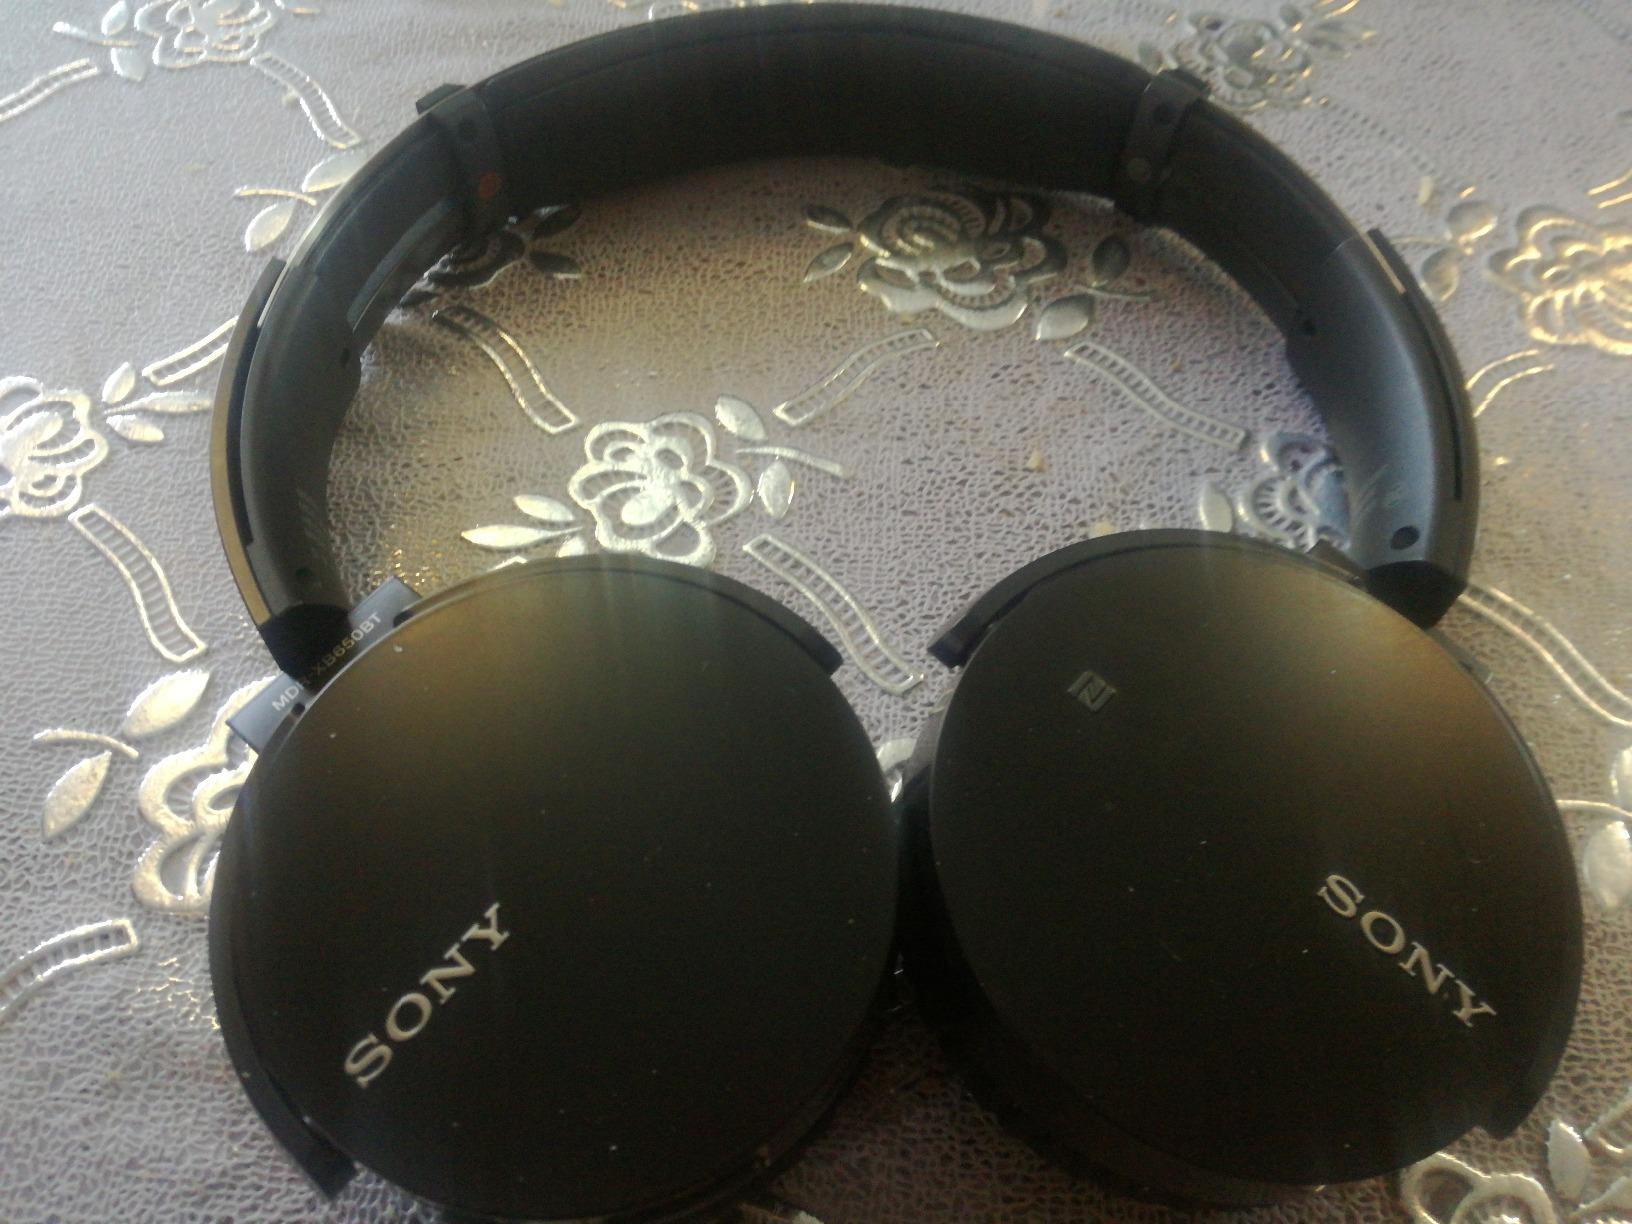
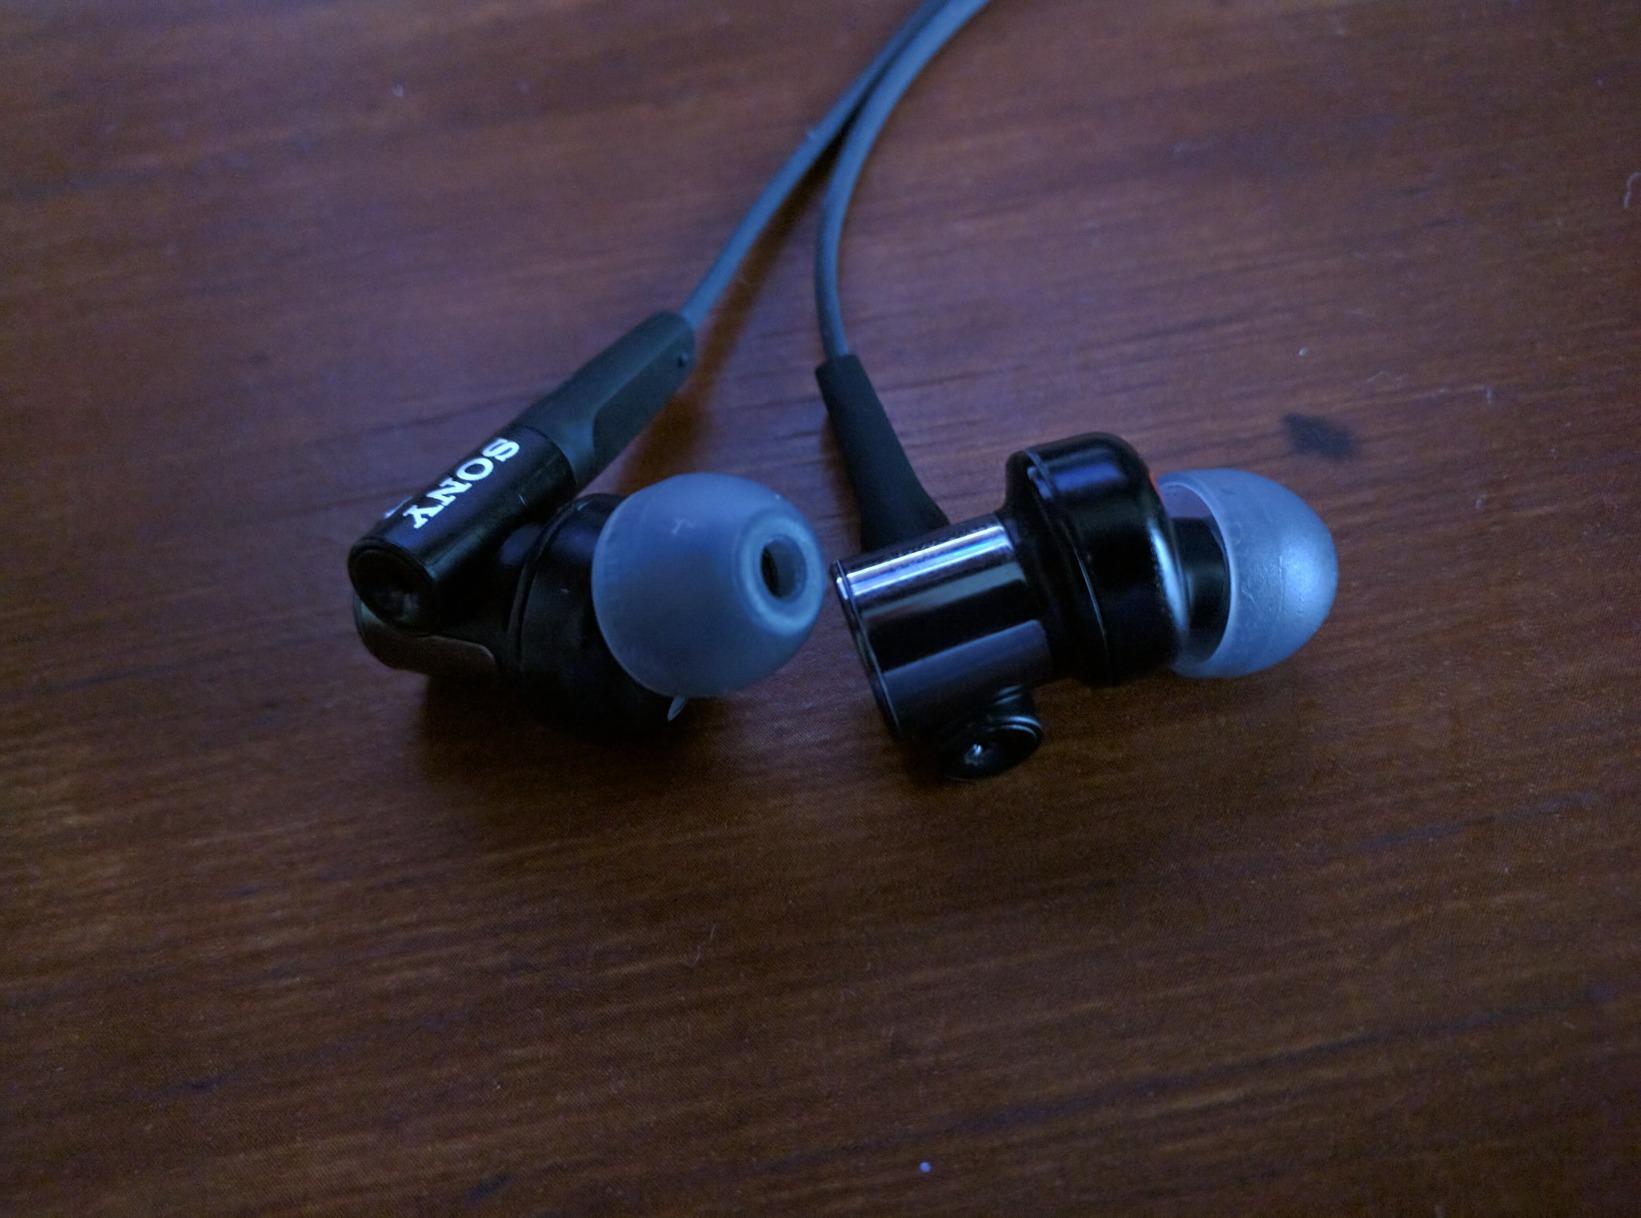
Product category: headphones
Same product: no